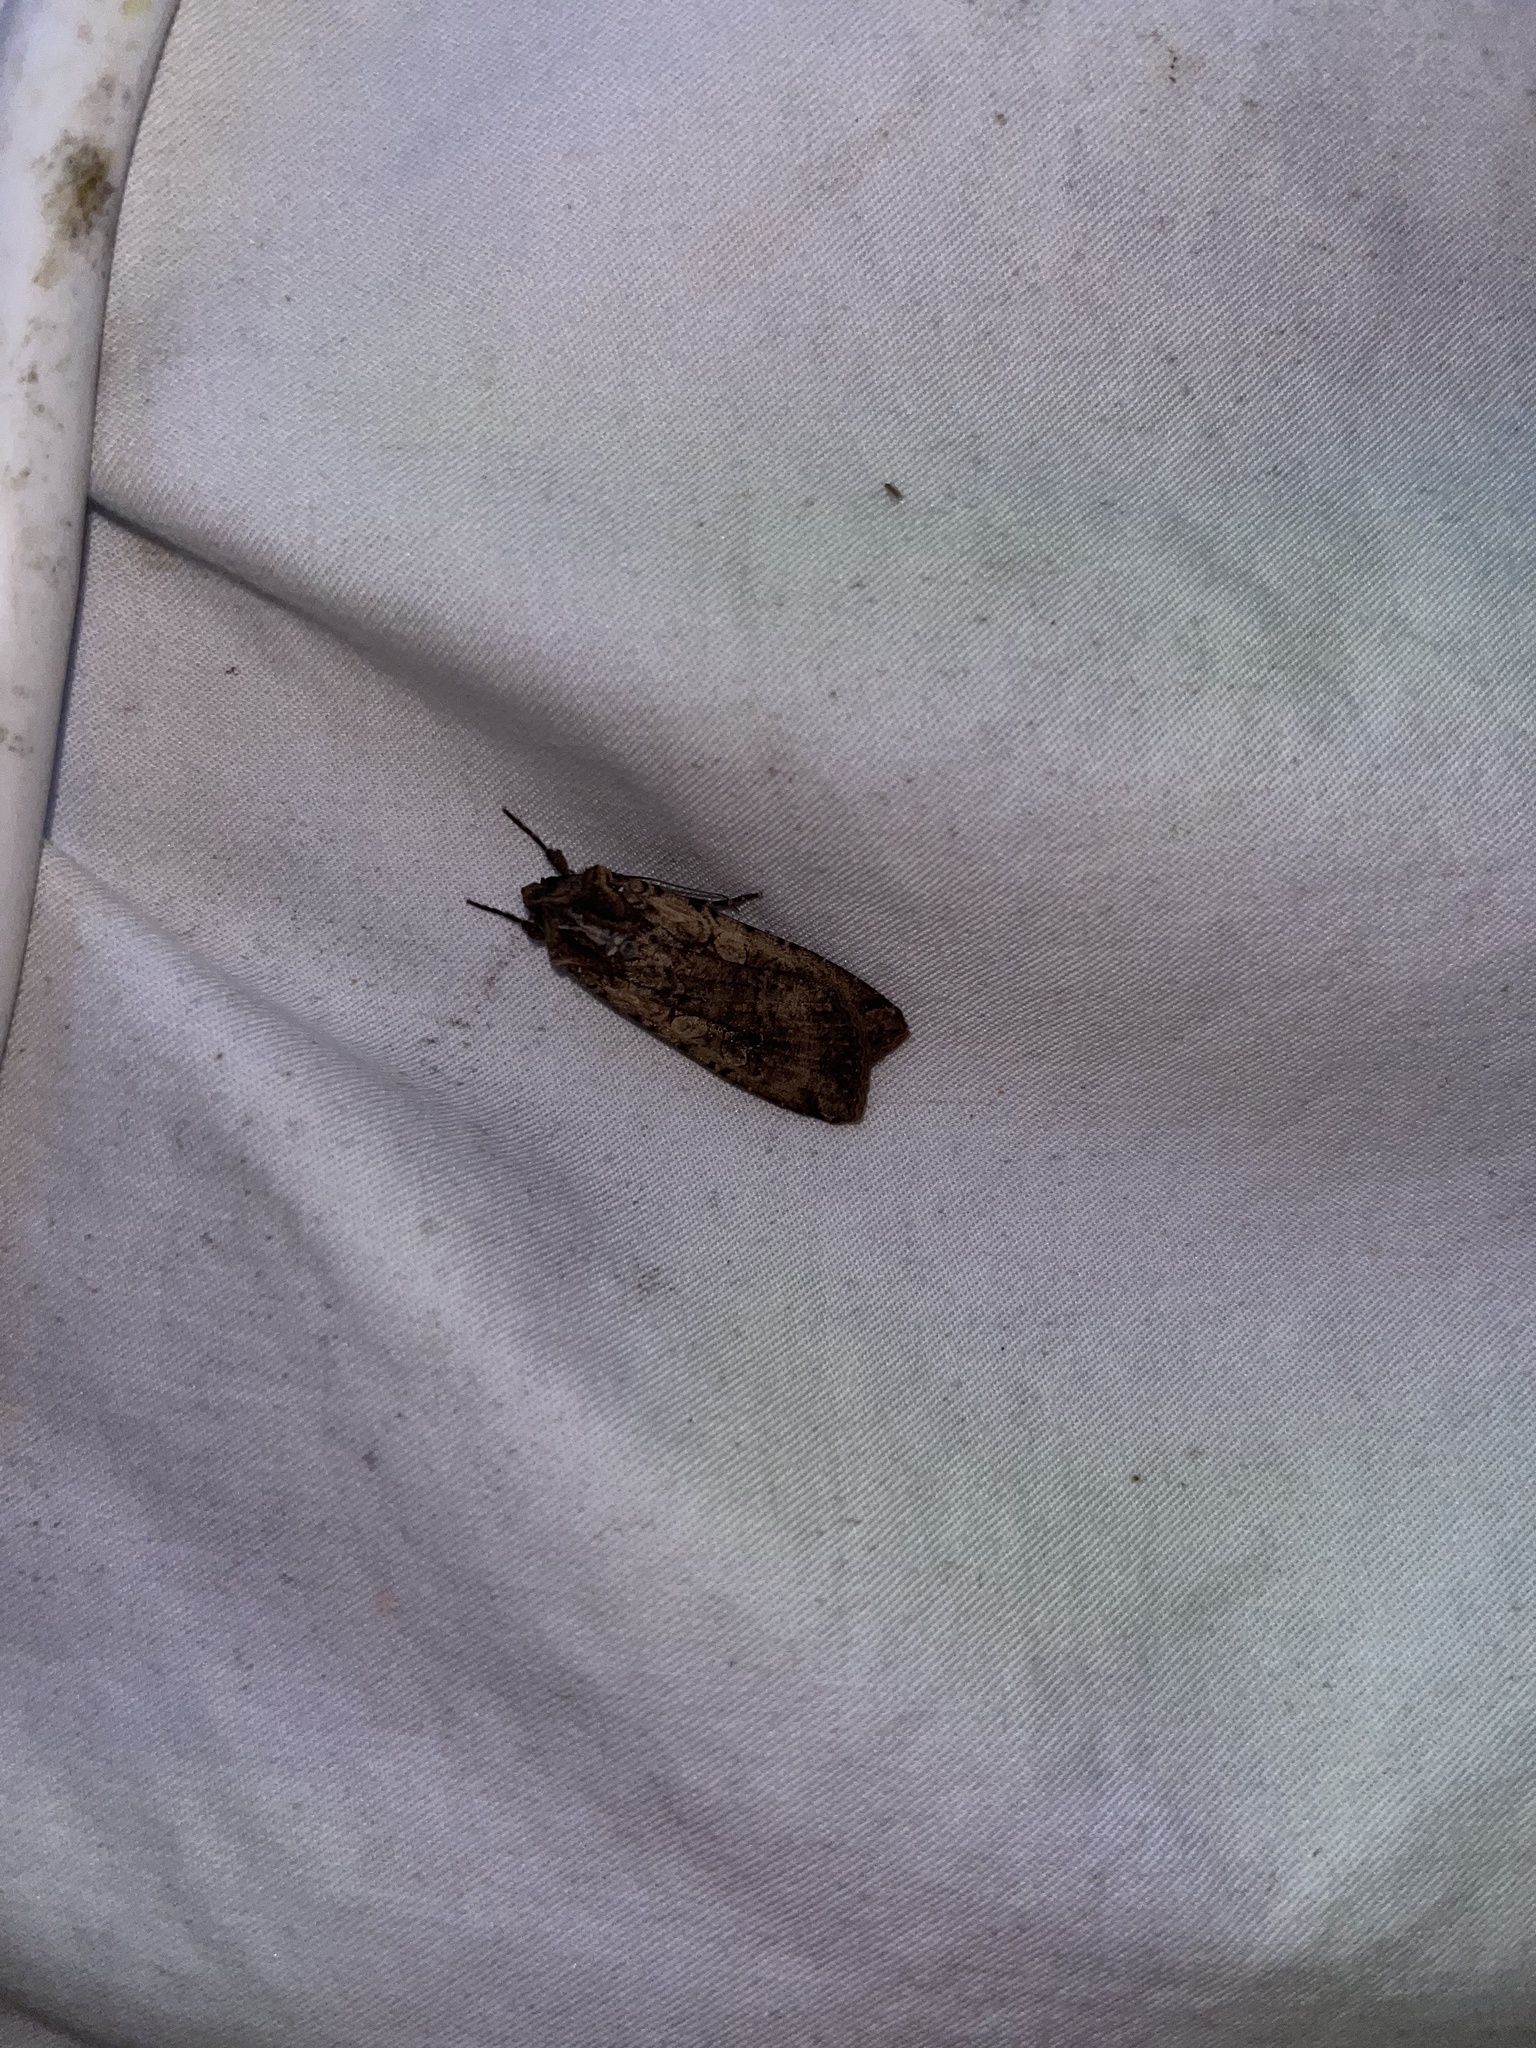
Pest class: cutworms